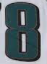
Number: 8